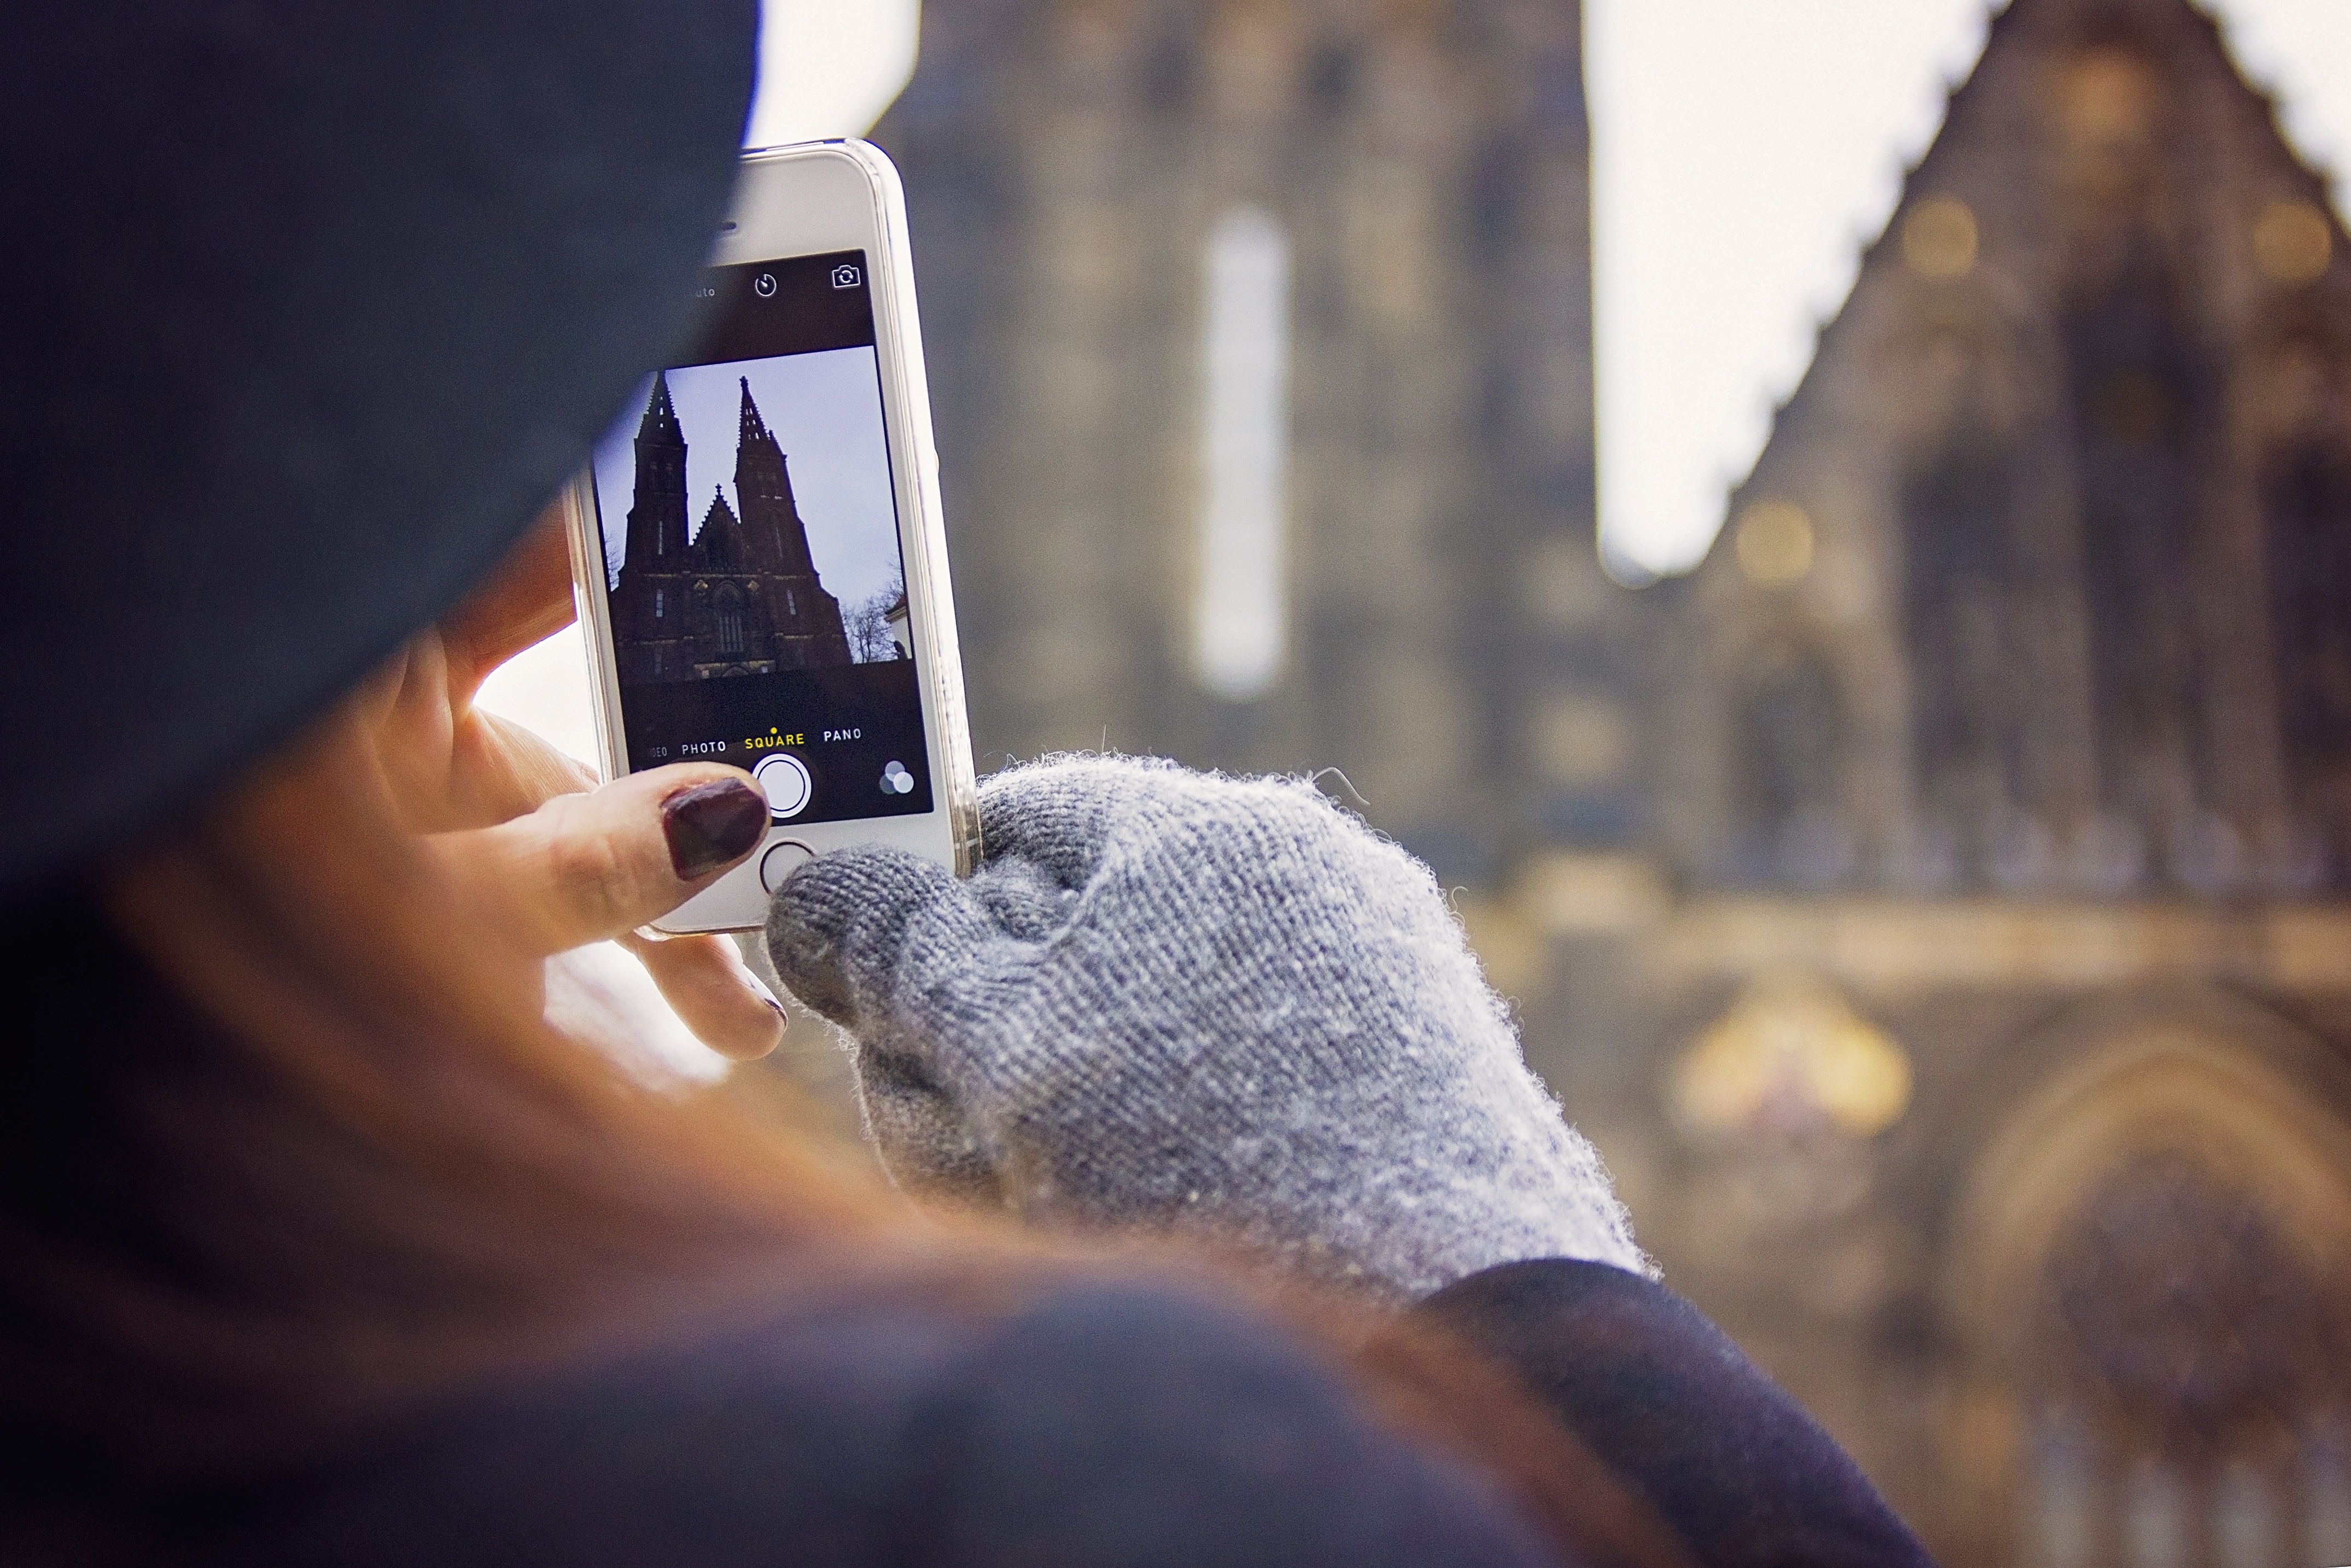
smartphone, hand, person, cold, winter, light, technology, glove, camera, photography, photographer, morning, photo, female, color, drink, blue, prague, tourism, lifestyle, modern, close up, taking picture, display, picture, digital, photograph, shoot, snapshot